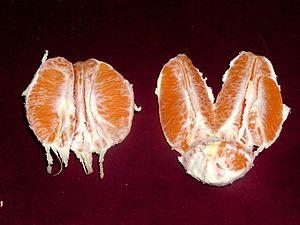
L’oranger est une espèce d'arbustes fruitiers de la famille des Rutacées. Cultivé dans les régions chaudes, comme les pays méditerranéens par exemple, cet hybride ancien est probablement un croisement entre le pamplemousse et la mandarine. Ses fruits sucrés et comestibles sont les oranges.